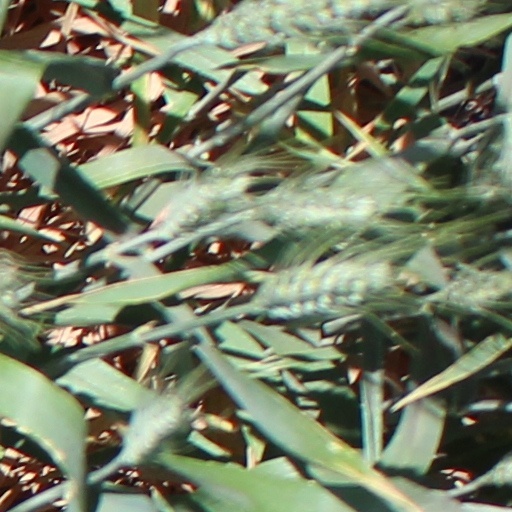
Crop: wheat